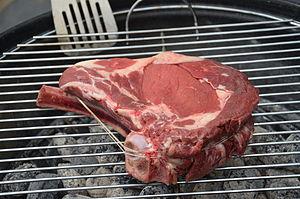
Une côte de boeuf crue posée sur une grille de barbecue.